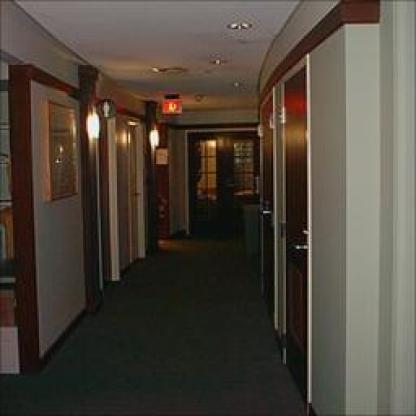
Scene: Indoor